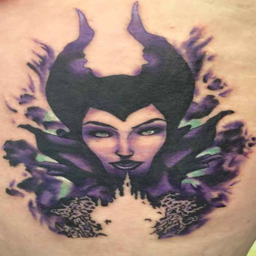
maleficent tattoo with the outline of the castle